Renee Bargh

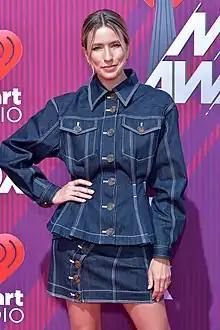
Bargh at the 2019 iHeartRadio Music Awards in Los Angeles California

Renee Bargh (born 18 October 1986) is an Australian entertainment reporter, who is best known as a host of "Channel [V] Australia". She is currently the weekend co-host and correspondent for "Extra" in the United States. On 23 January 2020, Bargh became the co-host of "The Voice Australia", alongside Darren McMullen for the series 9 season.